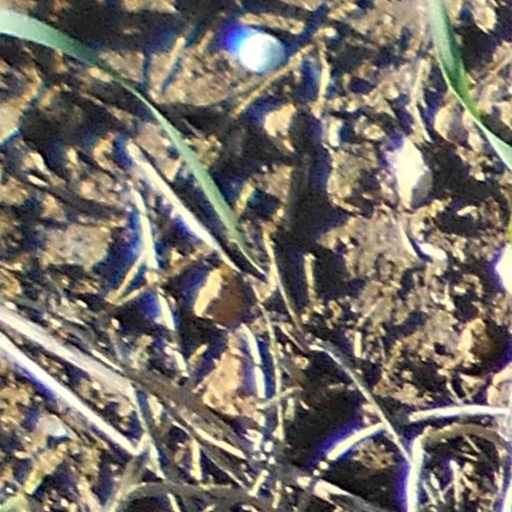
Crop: wheat